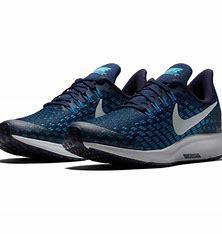
Brand: Nike
Model: Air Zoom Pegasus 35